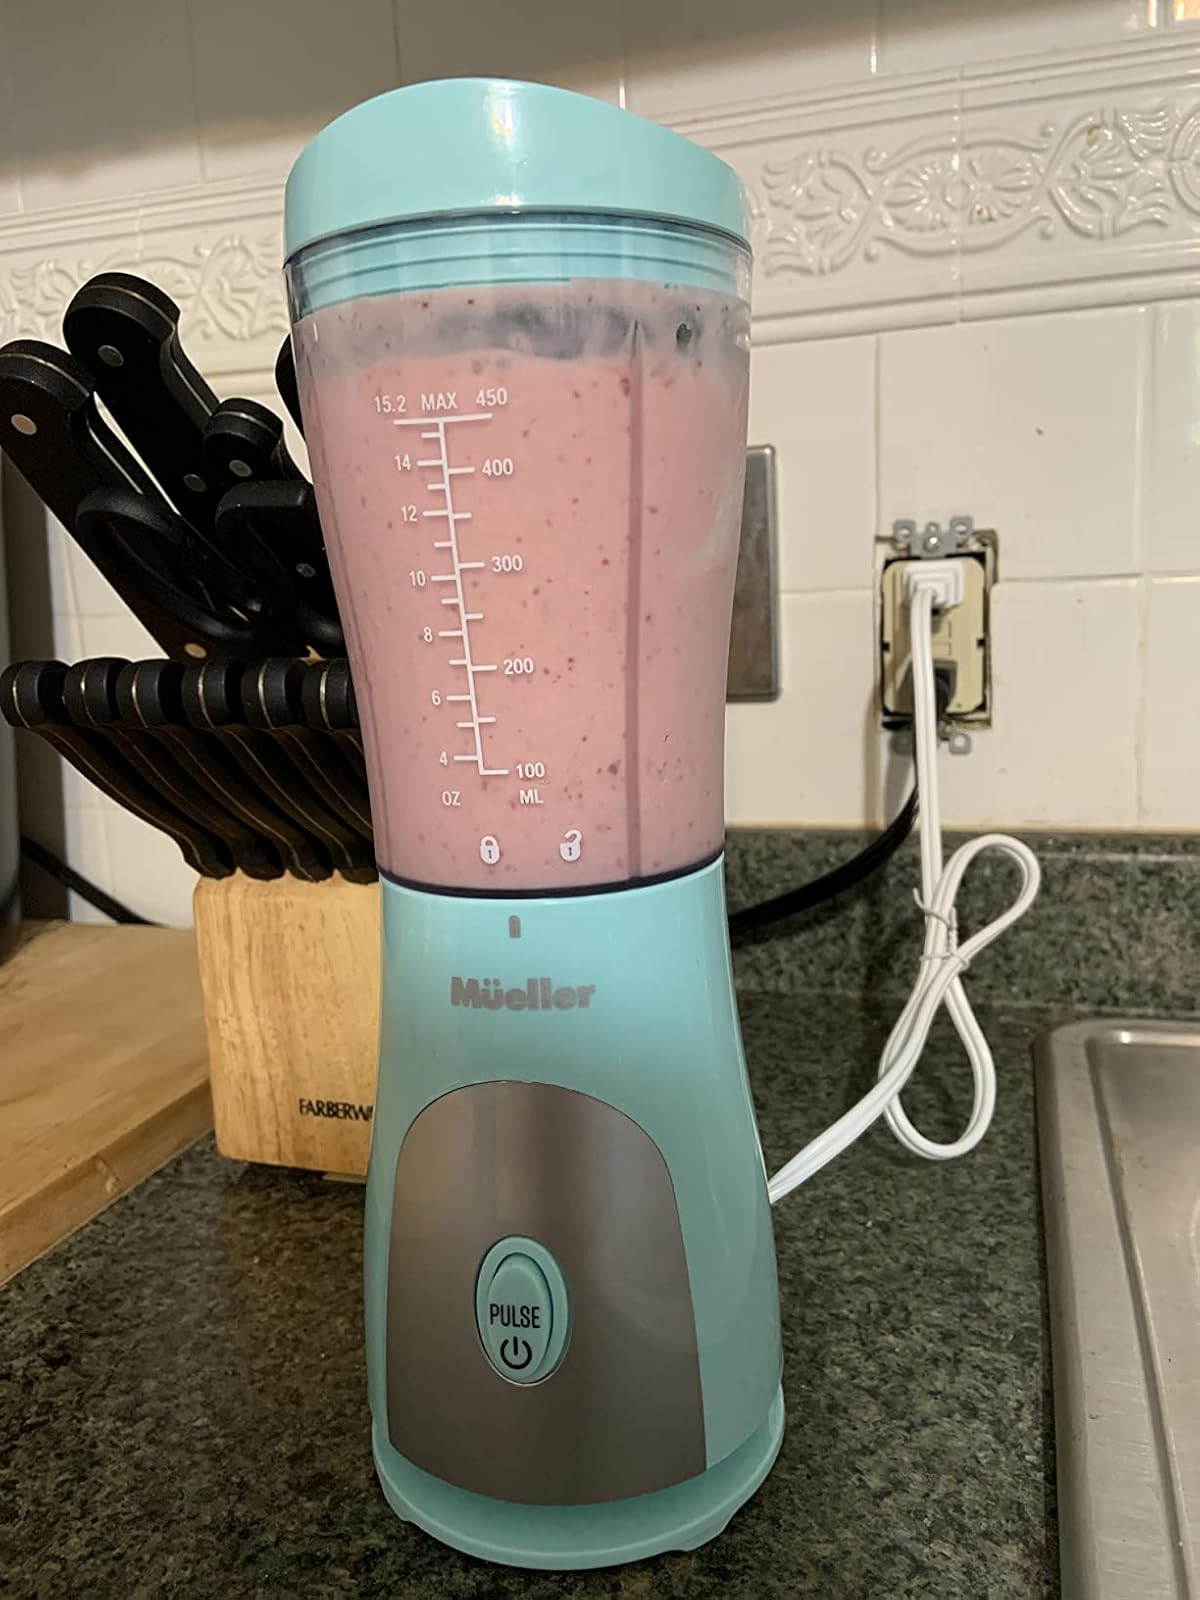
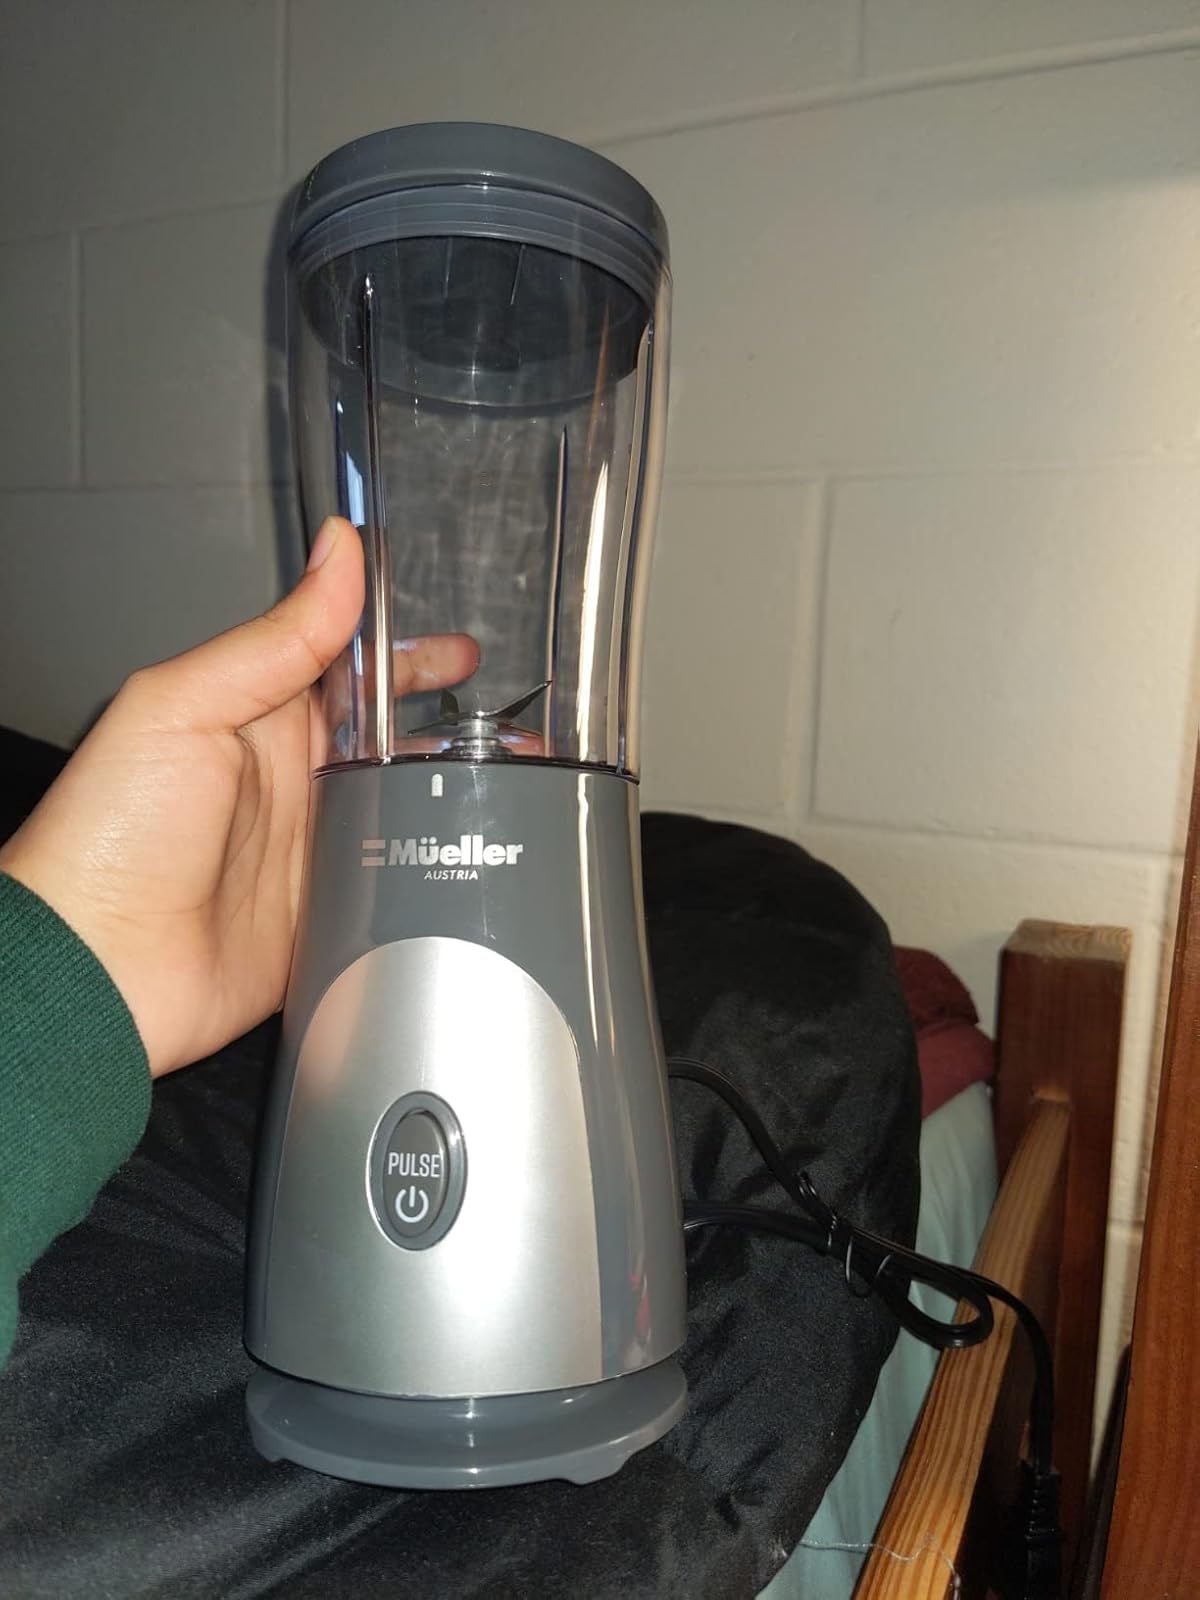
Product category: items_blender
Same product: no